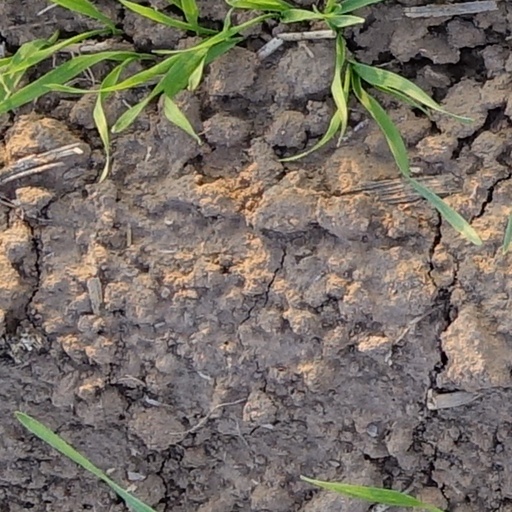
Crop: wheat